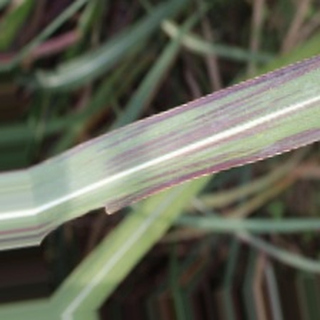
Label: sugarcane_bacterial_blight